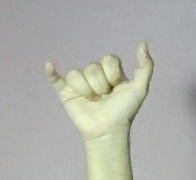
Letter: ya